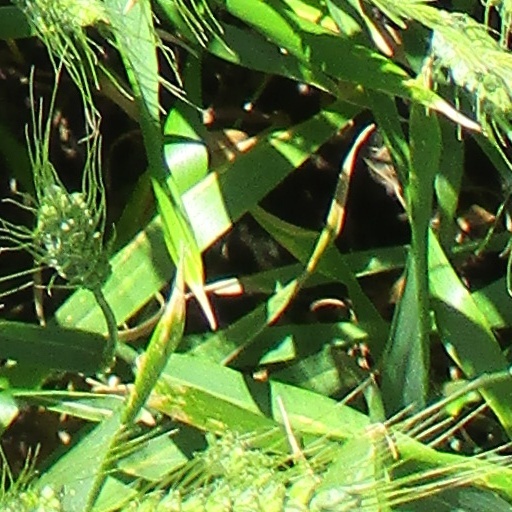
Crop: wheat